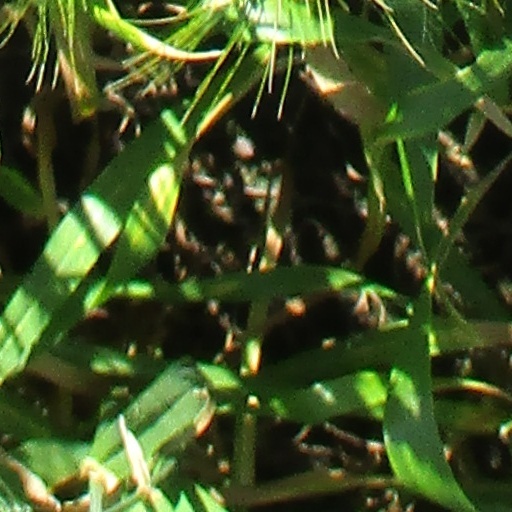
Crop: wheat